Henry von Phul

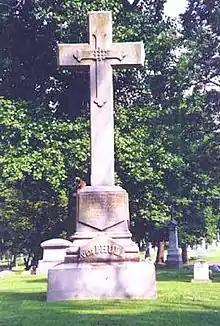
Shared tomb of Henry and Rosalie von Phul, Calvary Cemetery and Mausoleum, St. Louis

In 1872, the New Orleans branch of his company, under the management of his sons, went bankrupt. The elderly von Phul, then eighty-eight, insisted upon paying his sons' creditors, and although doing so exhausted his personal fortune, "even to his wife's dower", this final act of integrity earned him the respect and admiration of his peers.